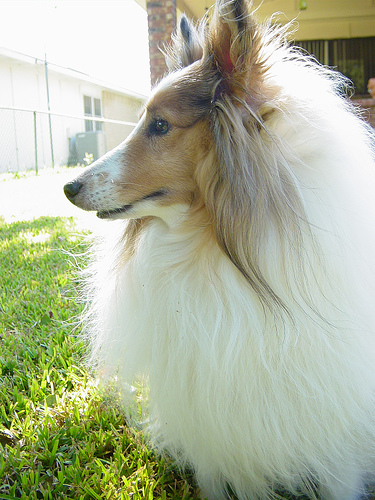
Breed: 274-n000110-Shetland_sheepdog